Murray Roberts & Co

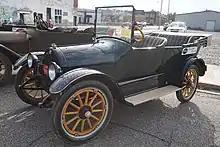
1915 Overland car

Murray Roberts & Co provided part of the cargo of the "SS Dunedin" on New Zealand's first successful shipment of frozen meat, 349 sheep, in 1882.